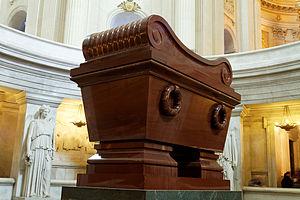
La formule consacrée retour des cendres — le terme « cendres » étant pris non au sens propre mais au sens figuré de « restes mortels d'une personne » — désigne le rapatriement en France, en 1840, à l'initiative d'Adolphe Thiers et du roi Louis-Philippe, de la dépouille mortuaire de Napoléon Iᵉʳ et son inhumation aux Invalides.